Christopher Trimmel

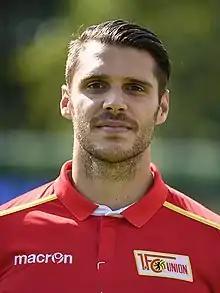
Trimmel with Union Berlin in 2016

Christopher Trimmel (born 24 February 1987) is an Austrian professional footballer who plays as a right-back or wing-back for Bundesliga club Union Berlin, whom he captains, and the Austria national team.